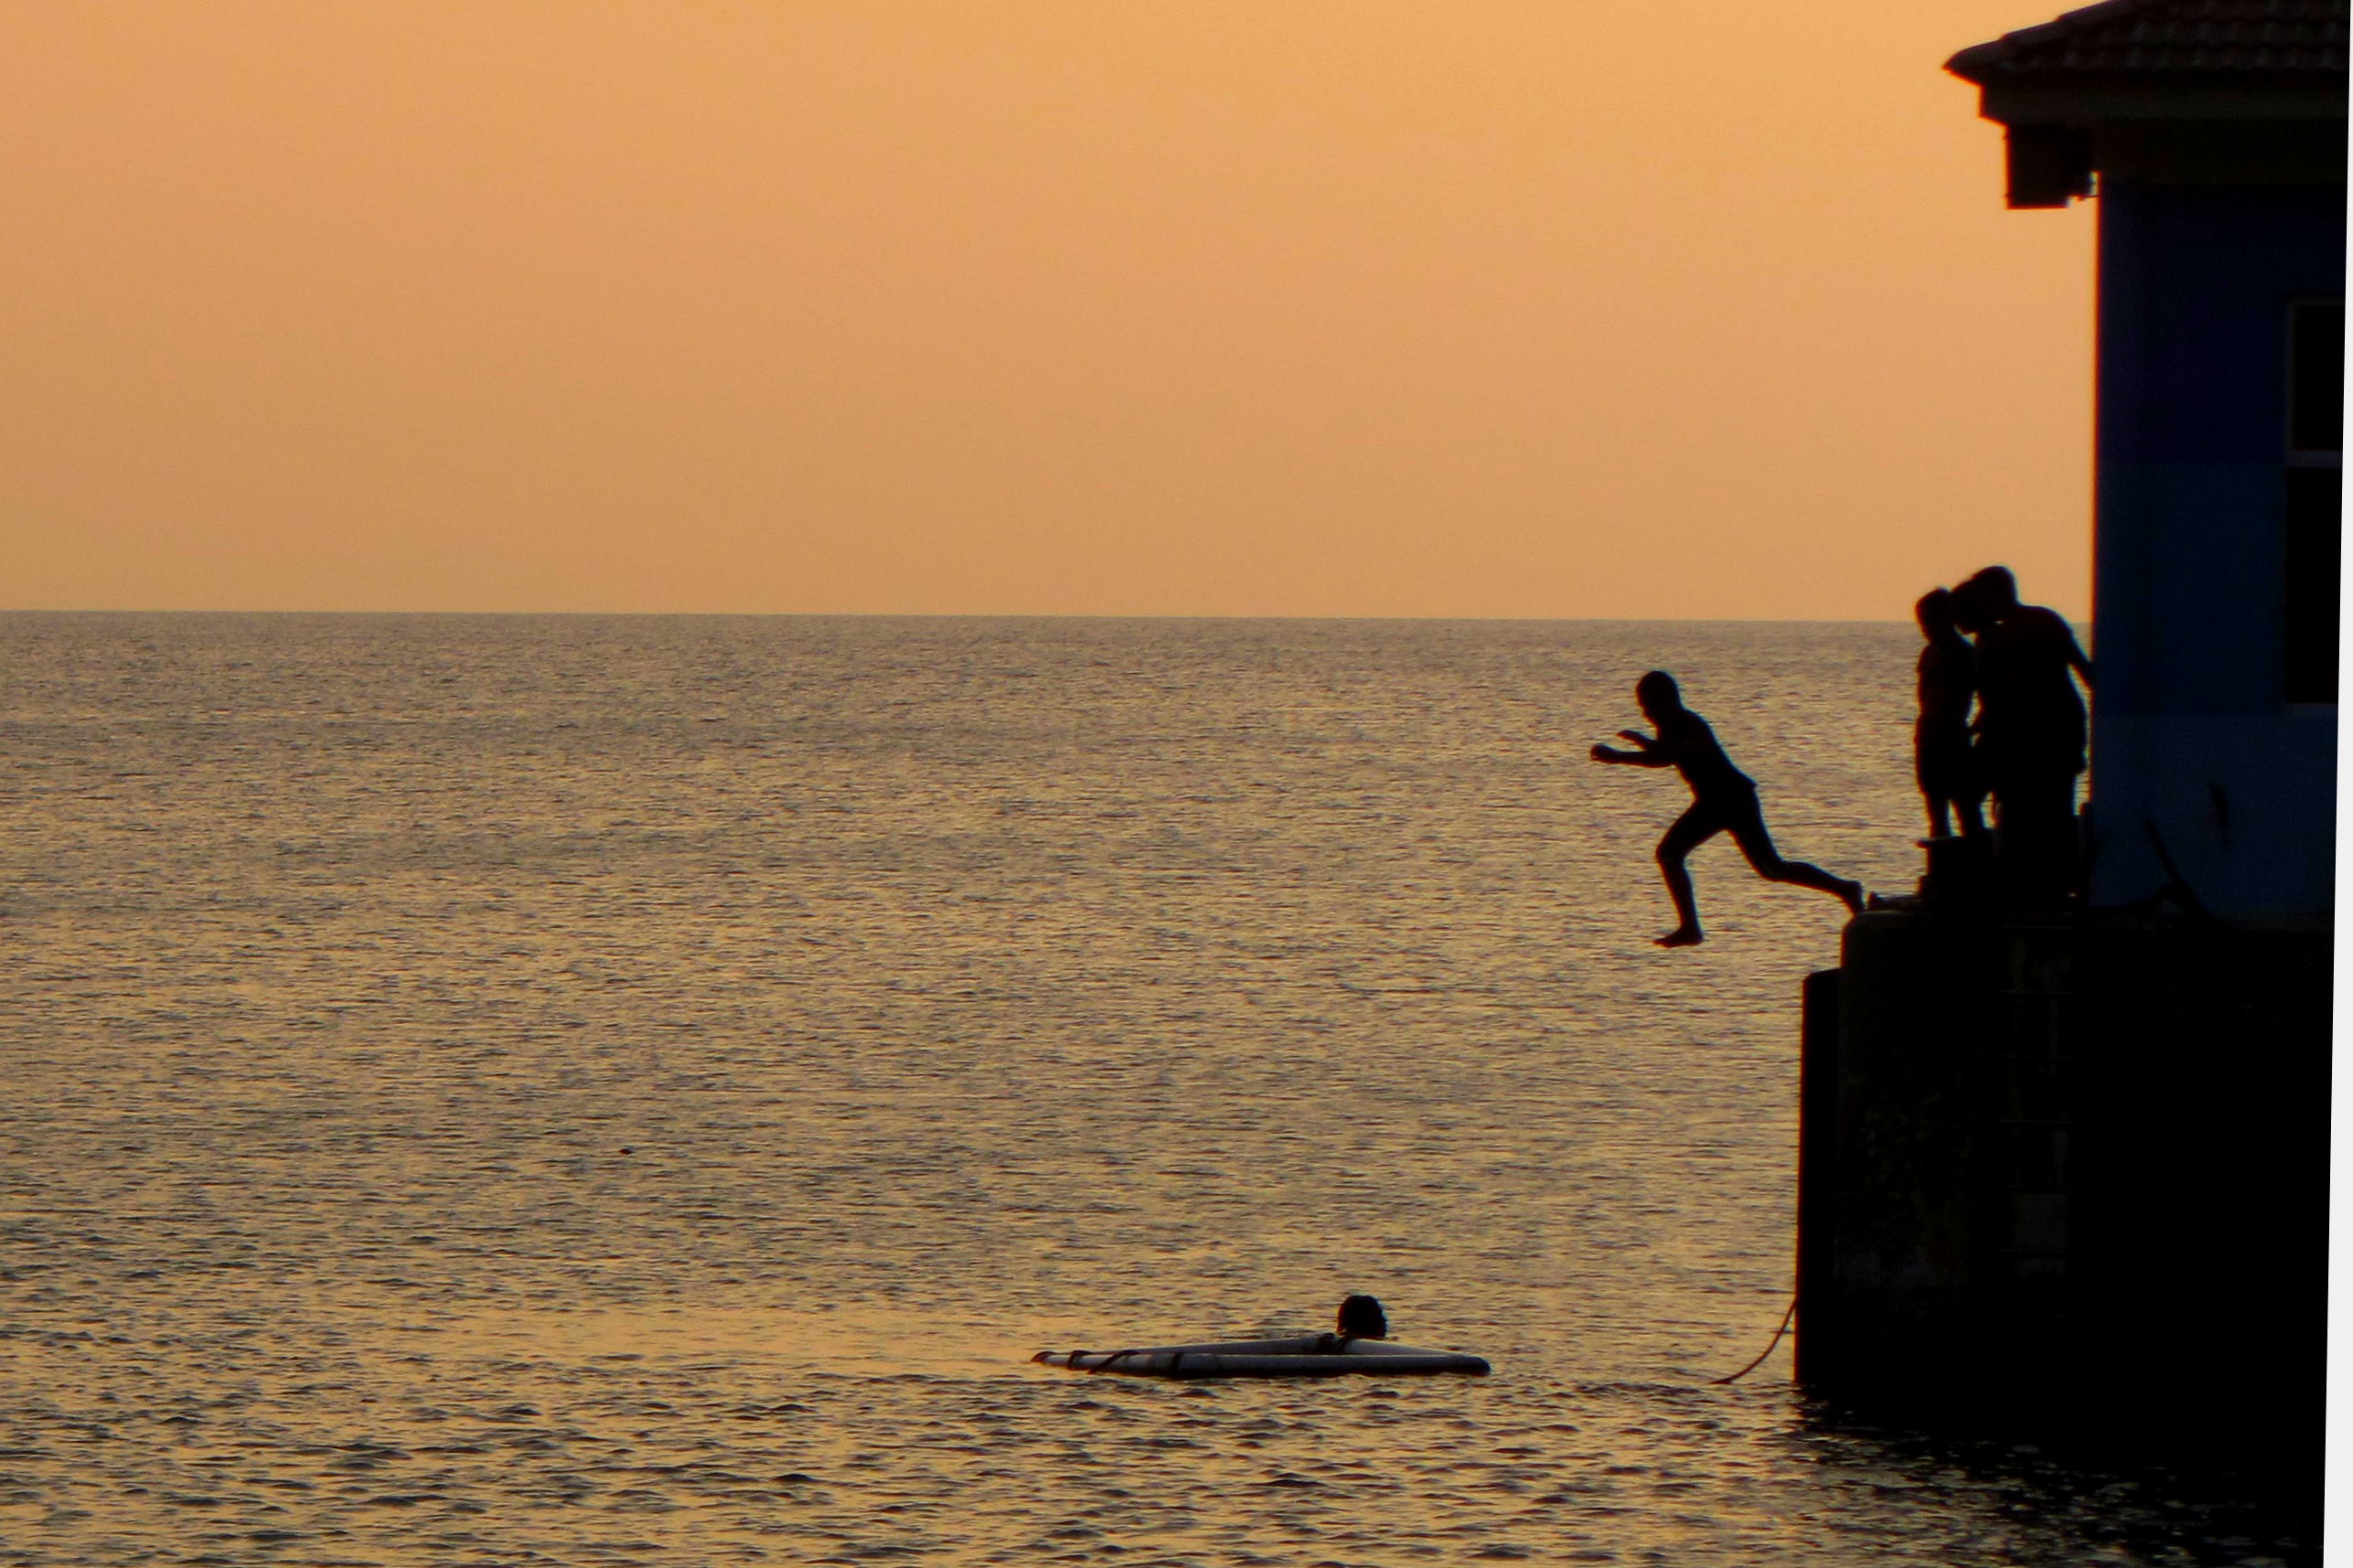
malaysia, water, sky, horizon, sea, ocean, sunset, evening, morning, calm, beach, wave, vacation, coast, dusk, sunrise, silhouette, cloud, leisure, tourism